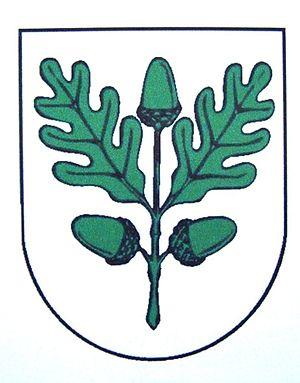
Dubá est une ville du district et de la région de Liberec, en Tchéquie. Sa population s'élevait à 1 707 habitants en 2018.